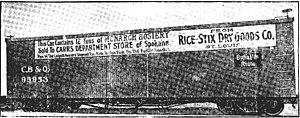
Le Chicago, Burlington and Quincy Railroad était un important chemin de fer de classe I qui opérait dans le Midwest des États-Unis. Communément appelé le Burlington, ou le « Q », le Burlington Route desservait de vastes régions, incluant les États du Colorado, de l'Illinois, de l'Iowa, du Kentucky, du Missouri, du Montana, du Nebraska, et du Wisconsin ; de plus grâce à ses filiales comme le Colorado and Southern Railway, le Fort Worth and Denver Railway, et le Burlington-Rock Island Railroad, il avait également accès au Nouveau-Mexique et au Texas. Ses premières connexions comprenaient les villes de Chicago, Minneapolis, Saint Paul, Saint-Louis, Kansas City, et Denver. Grâce à l'étendue de ses lignes dans le Midwest et les États montagneux, le « Q » utilisait les slogans suivants : « Everywhere West », « Way of the Zephyrs », et « The Way West ».